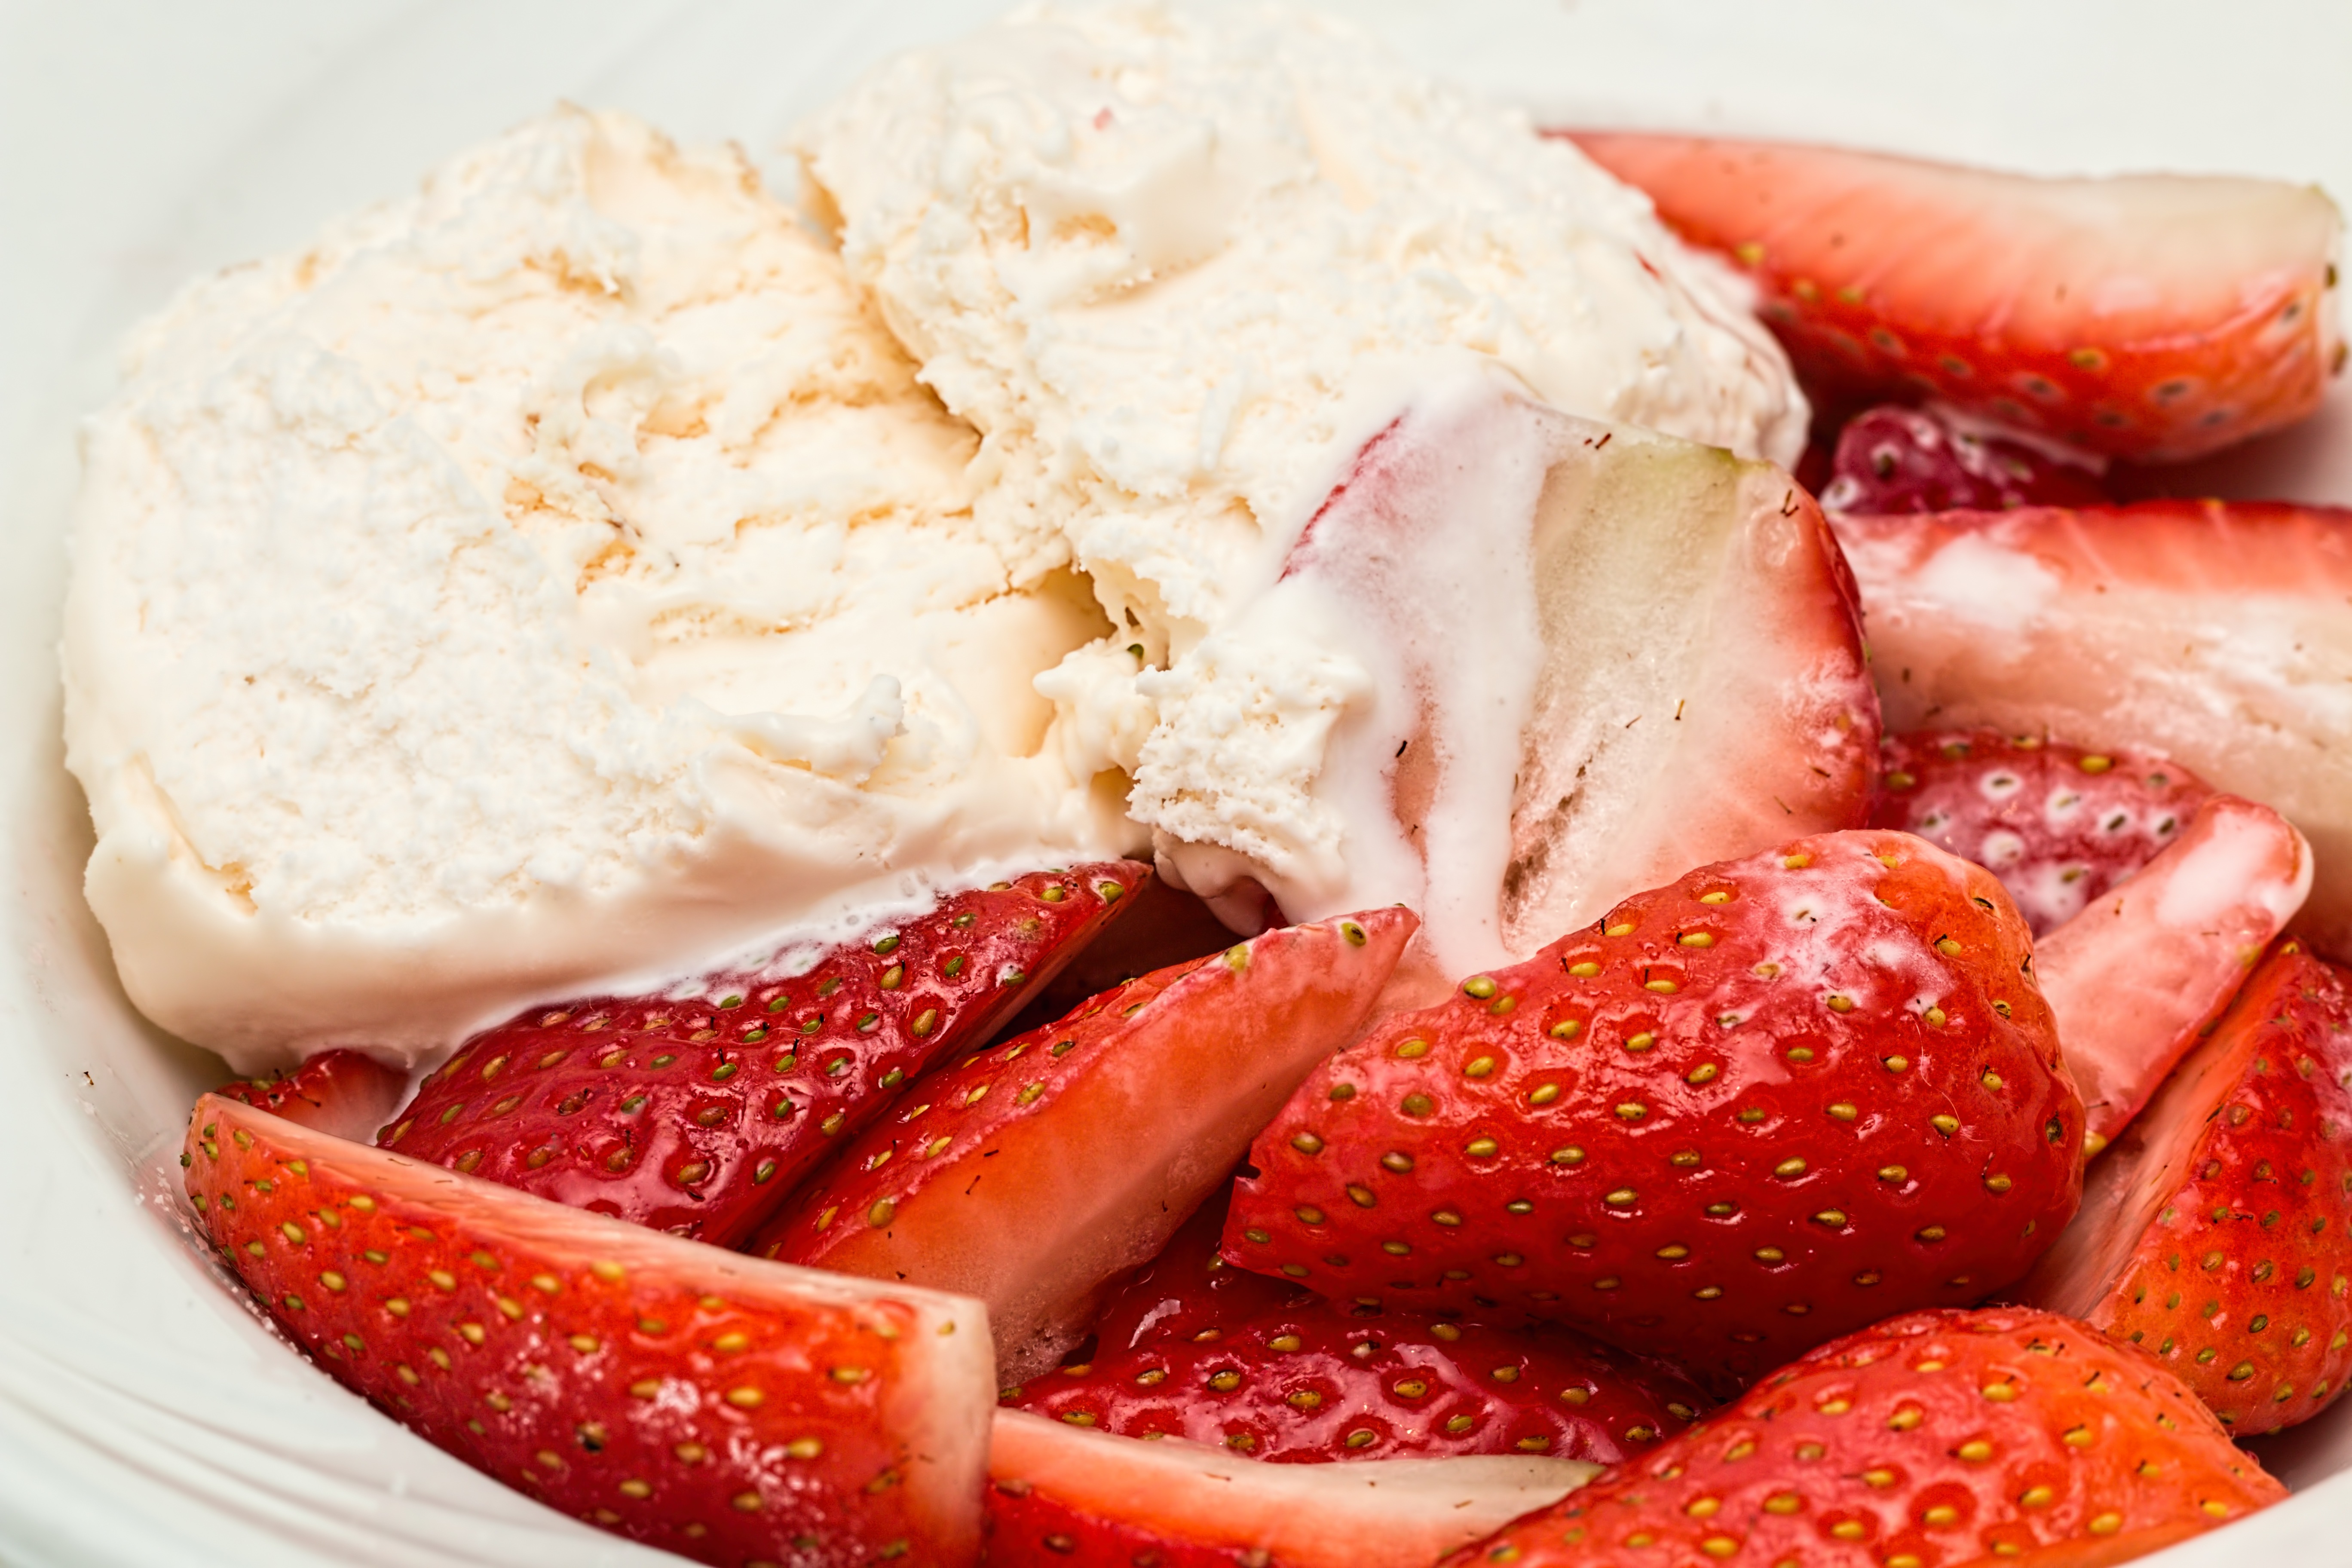
cold, plant, fruit, sweet, ripe, dish, meal, food, red, produce, breakfast, juicy, ice cream, dessert, delicious, dairy product, strawberry, icecream, nutrition, tasty, vegetarian, refreshment, raw, strawberries, diet, flavor, pavlova, afters, animal source foods